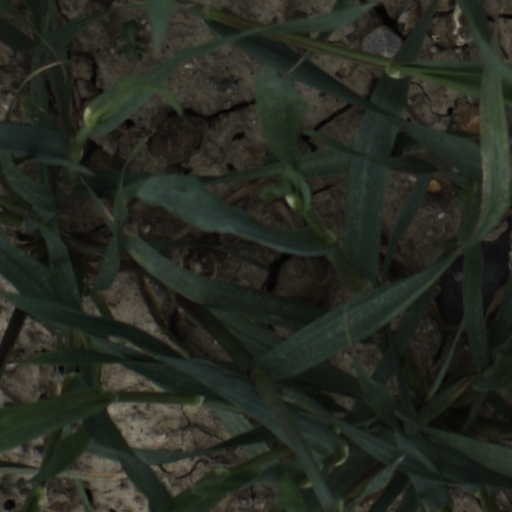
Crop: wheat